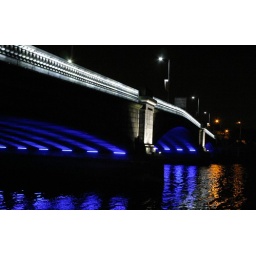
King George V bridge over the river Clyde